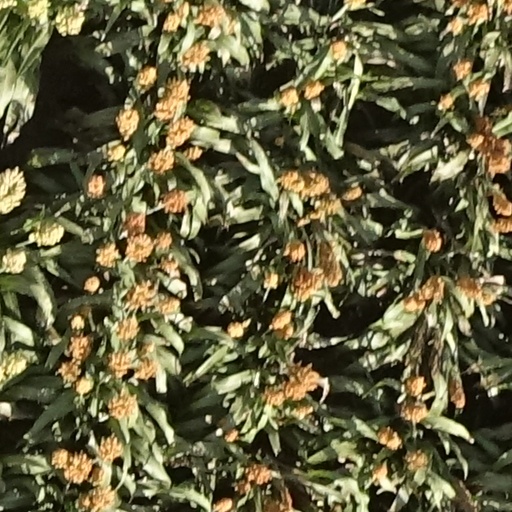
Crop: sorghum